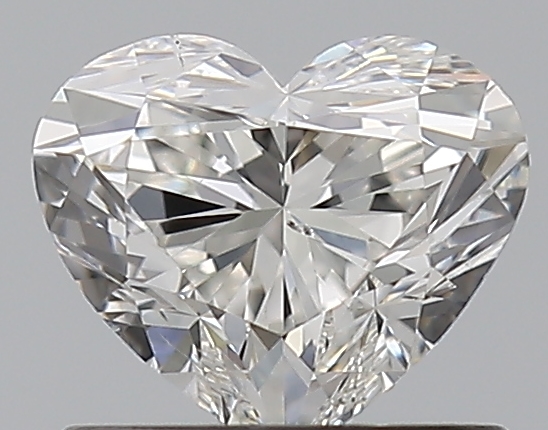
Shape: heart
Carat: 0.7
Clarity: SI1
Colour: G
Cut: EX
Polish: EX
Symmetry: VG
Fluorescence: N
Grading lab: GIA
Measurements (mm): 5.24 x 6.16 x 3.71